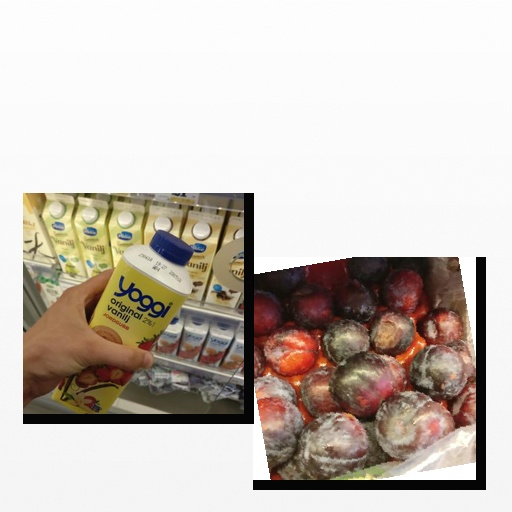
Food items: strawberry_yoghurt, plum